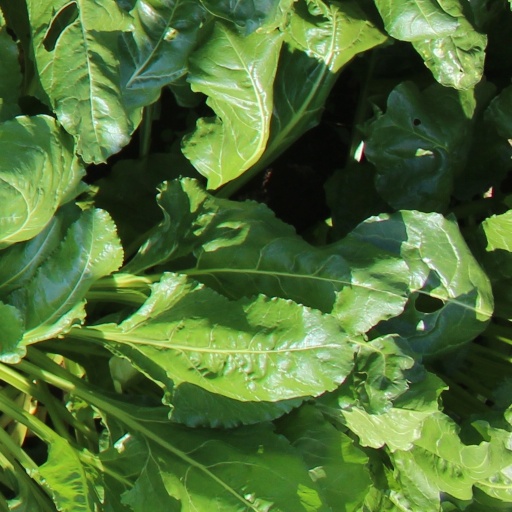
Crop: sugar beet